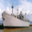
Label: ship